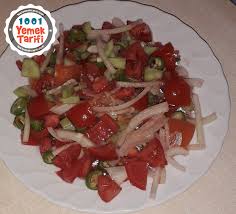
Label: shepherd_salad